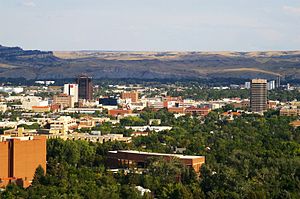
Billings (Montana)
Billings er en amerikansk by og administrativt centrum i det amerikanske county Yellowstone County i staten Montana. I 2005 havde byen et indbyggertal på 98.721.